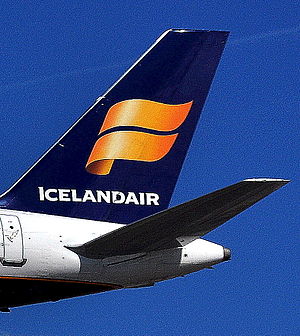
Icelandair Group
Icelandair Group er et islandsk rejse- og turisme-holdingselskab med hovedsæde i Reykjavik, Island. Selskabet ejer en række selskaber indenfor rejser og turisme, hvor flyselskabet Icelandair er det største.